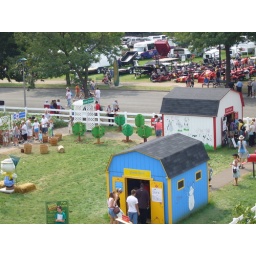
little children can stand in line and pick apples off wooden trees with little shelves that have apples sitting on them